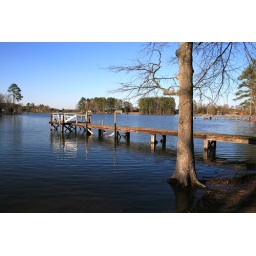
After years of lake draw-down and last years drought, it so great to finally see water back in the lake.